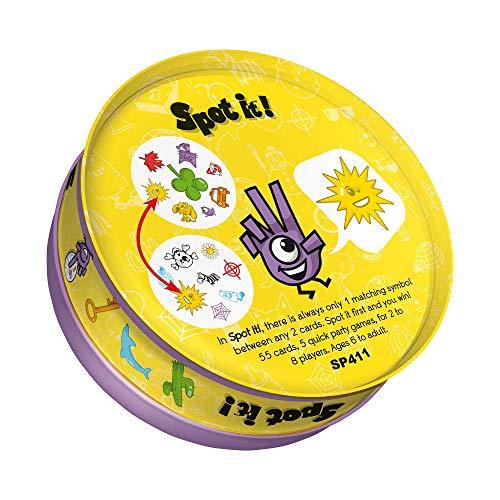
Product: Spot It! (Color/Packaging May Vary)
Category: Toys & Games | Games & Accessories | Card Games
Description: Color and Packaging may vary.
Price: $9.99
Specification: ProductDimensions:5.3x5.3x3inches|ItemWeight:5.6ounces|ShippingWeight:7.8ounces(Viewshippingratesandpolicies)|DomesticShipping:ItemcanbeshippedwithinU.S.|InternationalShipping:ThisitemcanbeshippedtoselectcountriesoutsideoftheU.S.LearnMore|ASIN:B0039S7NO6|Itemmodelnumber:SP411|Manufacturerrecommendedage:7-11years